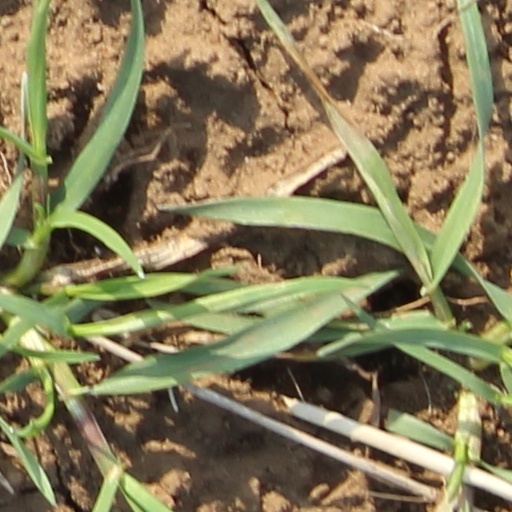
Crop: wheat